Stanley Fay

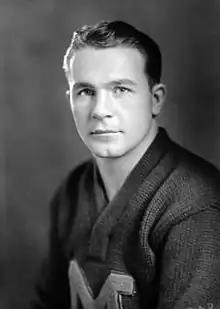
Fay in 1933

Stanley E. Fay (February 18, 1910 – August 31, 1987) was an American football player and businessman. He played at the halfback and quarterback positions for the Michigan Wolverines football teams from 1931 to 1933. He was the leading scorers for the undefeated national champion 1932 Michigan Wolverines football team and the captain of the undefeated national champion 1933 Michigan Wolverines football team. He later worked for many years with Harry Bennett at the Ford Motor Company and as a real estate agent in Detroit.